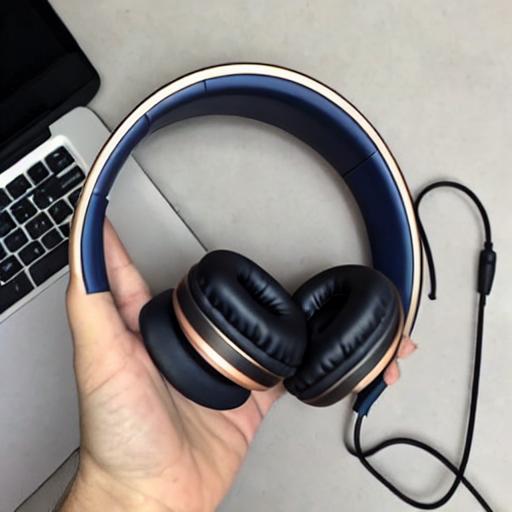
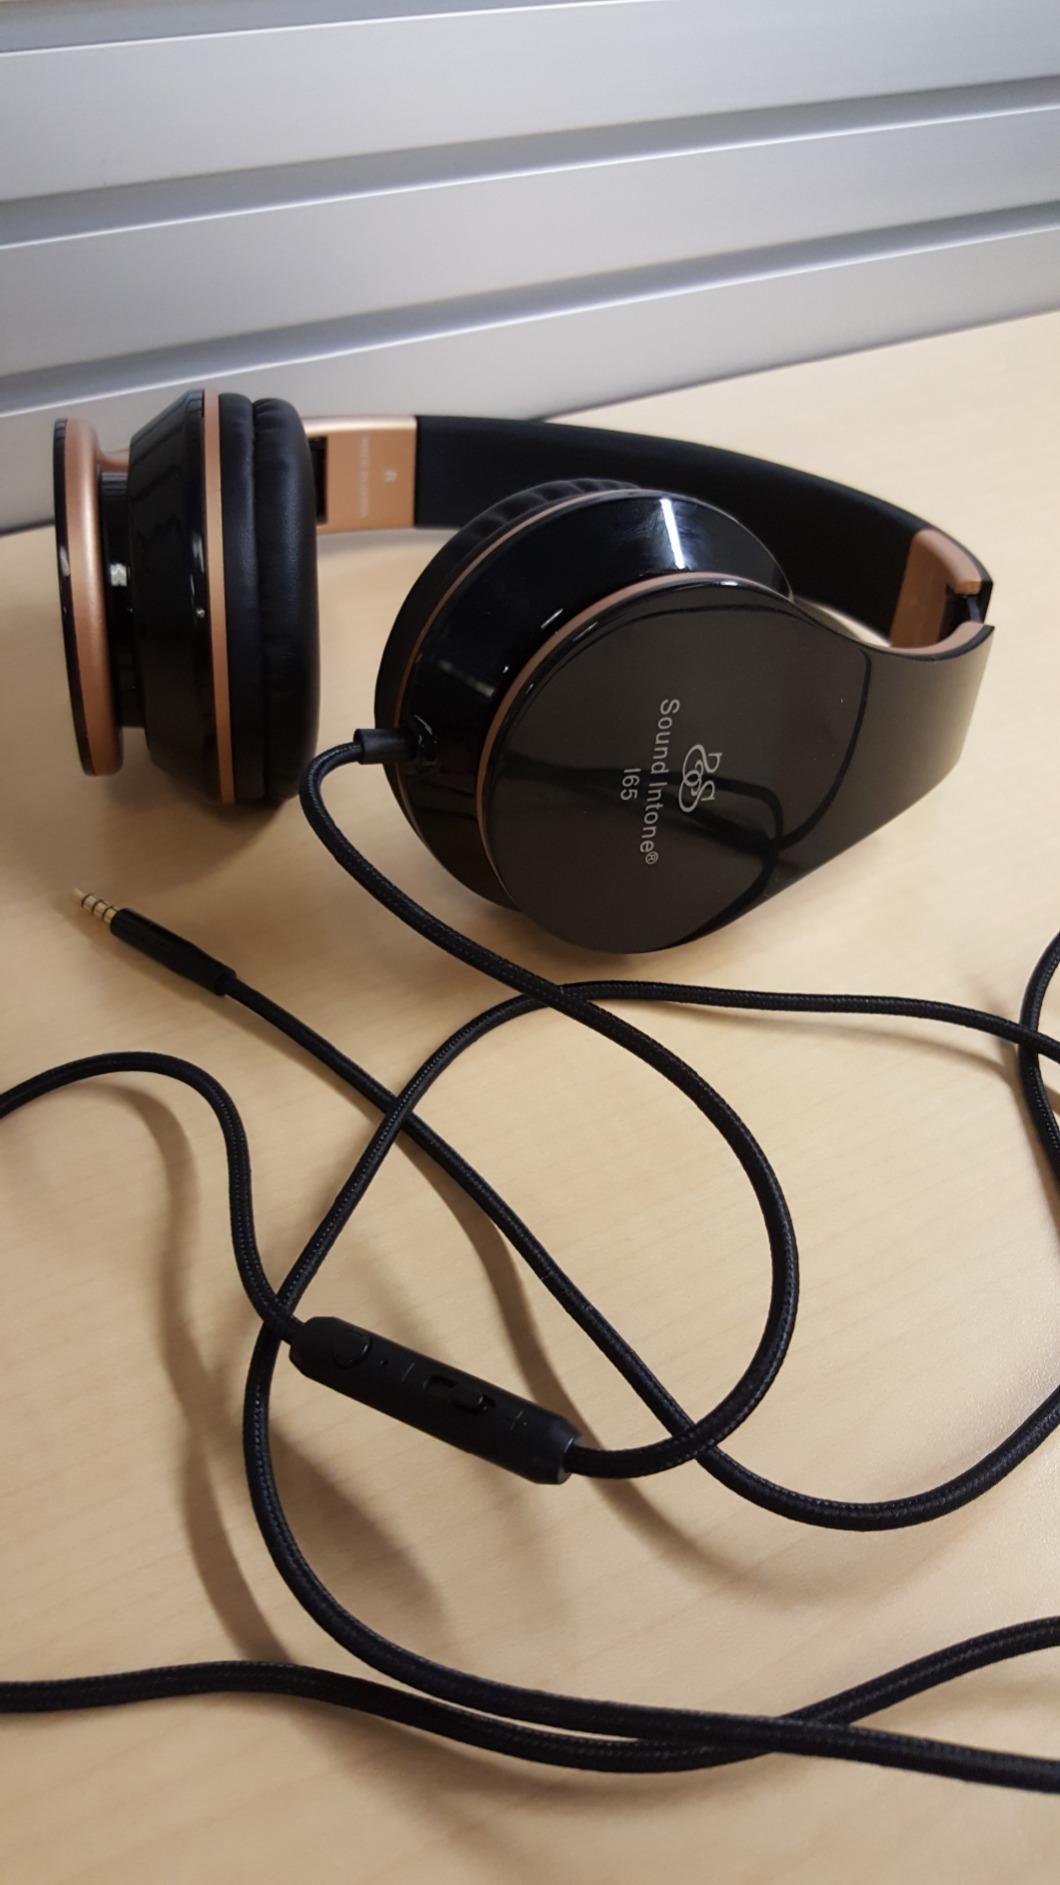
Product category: headphones
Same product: no